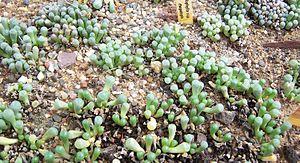
Fenestraria est un genre de plante succulentes de petite taille appartenant à la famille des Aizoaceae.